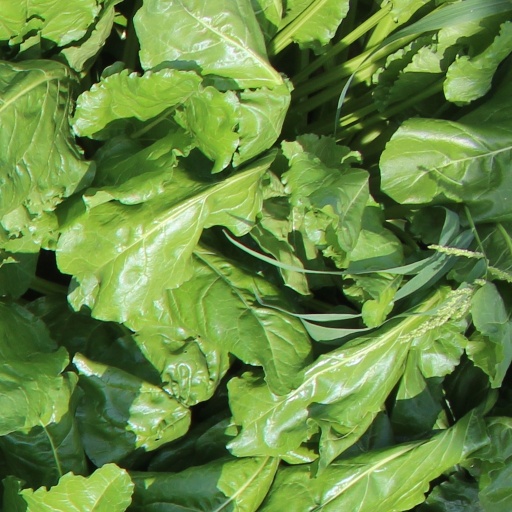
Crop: sugar beet